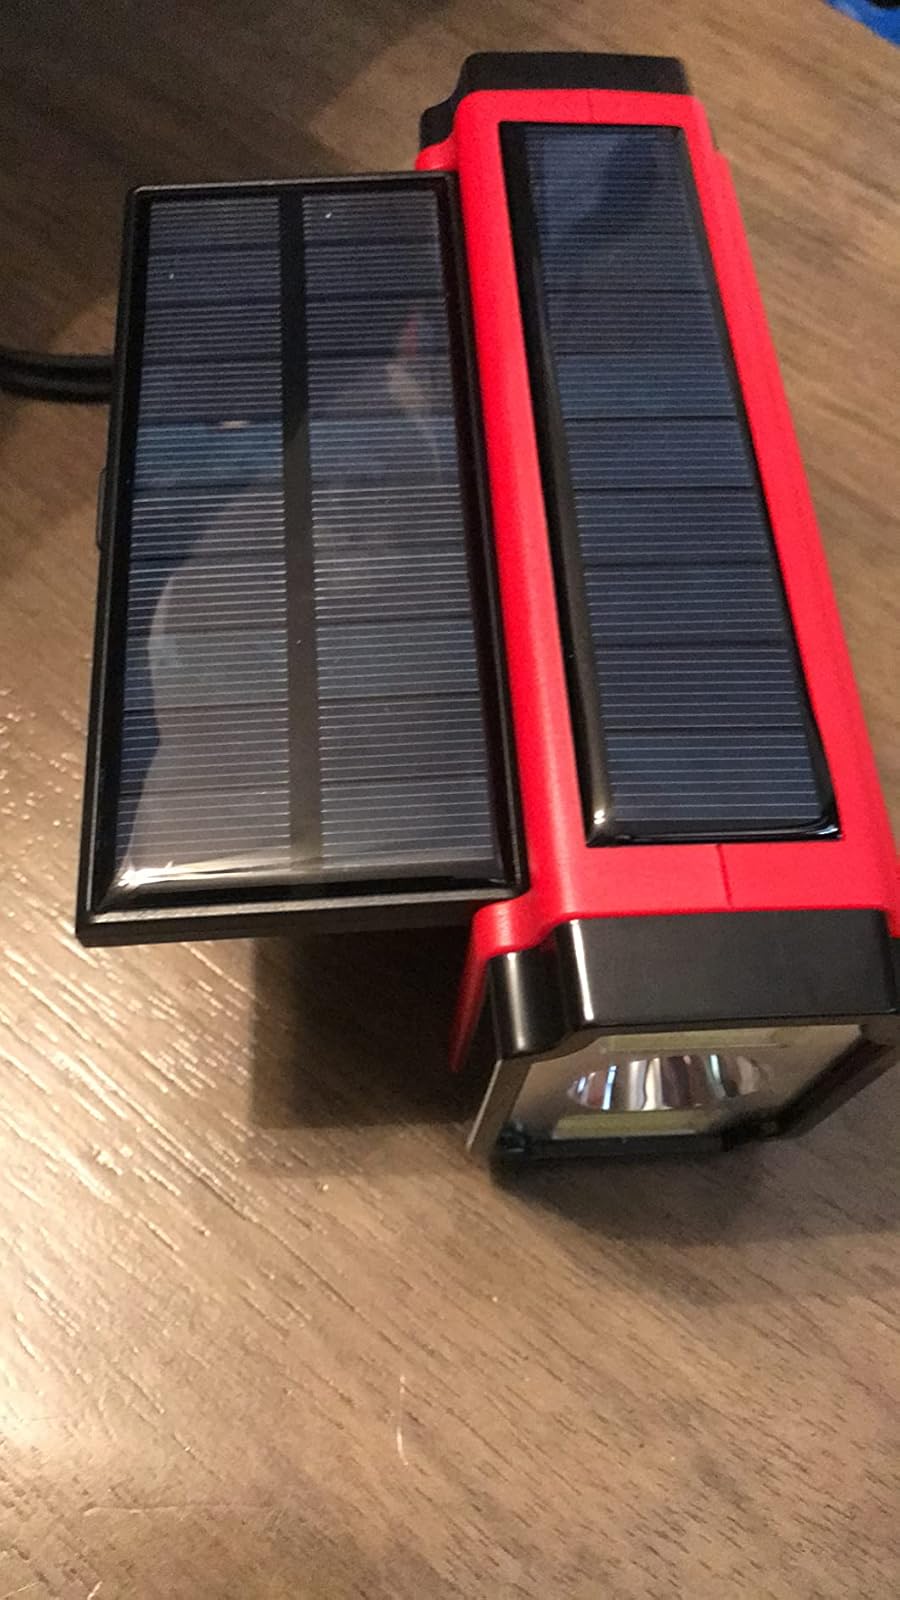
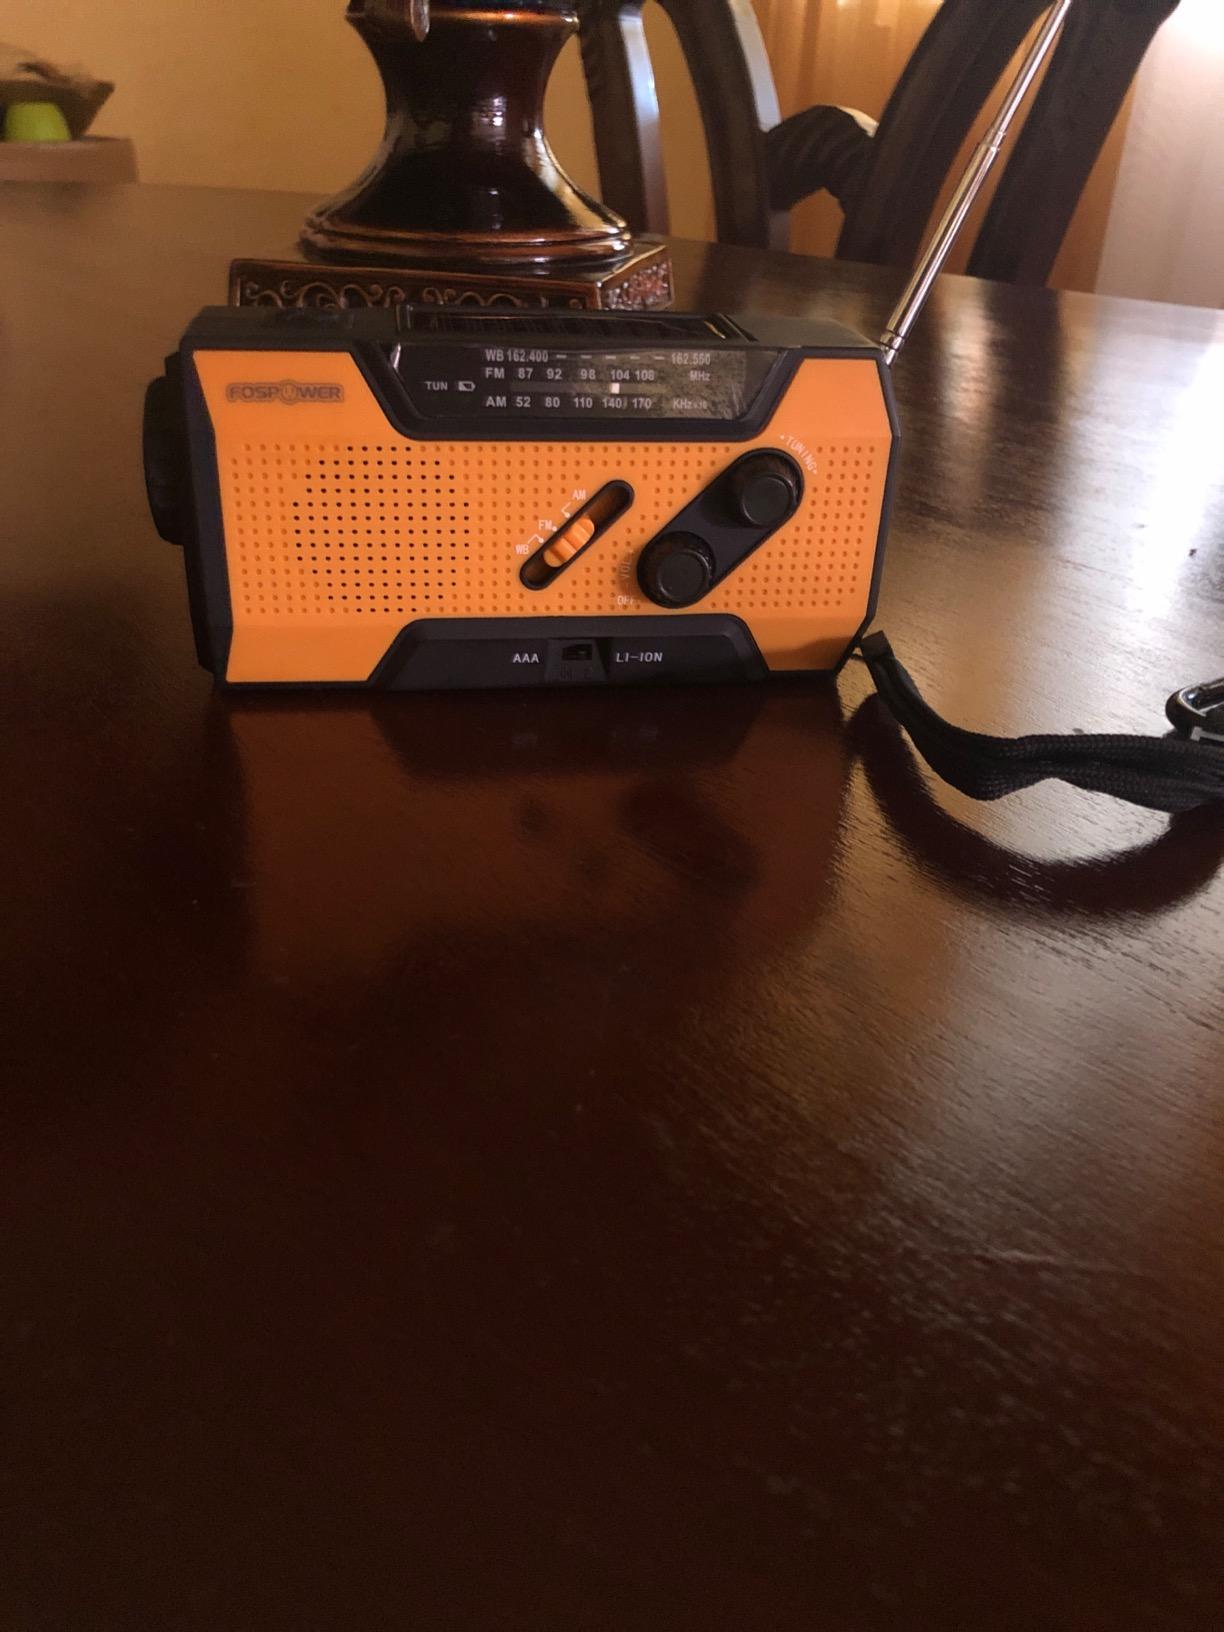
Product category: radio
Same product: no